Armstrong Whitworth Siskin

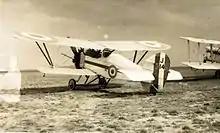
Armstrong Whitworth Siskin III, J7147, construction no. 31, issued to No. 41 Squadron on 7 May 1924. It was destroyed in a flying accident on 9 October 1924.

On 13 October 1922, an initial contract for three production aircraft was placed, and a follow-on order for a further six followed on 26 January 1923, including a single two-seat variant. The Siskin III made its first flight on 7 May 1923. A comprehensive evaluation was conducted, during which the ailerons were tapered to prevent them jamming, as happened during one test flight. Shortly thereafter, Armstrong Whitworth commenced construction of the production standard Siskin, the first of which were delivered to the Royal Air Force (RAF) in January 1924 for flight trials on No. 41 Squadron. The fighter was constructed with a composite wood and aluminium frame, covered in doped linen fabric.